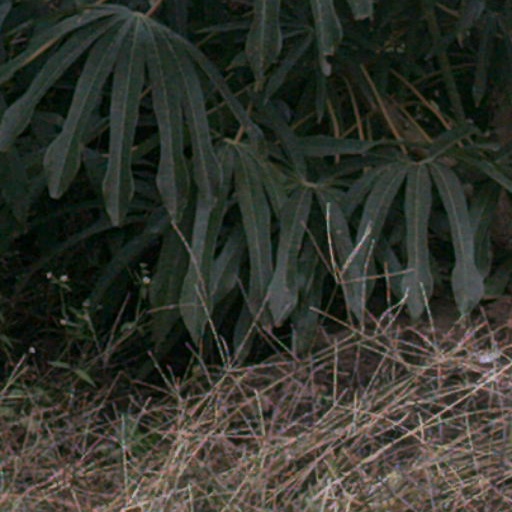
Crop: cassava